Dave Hill (guitarist)

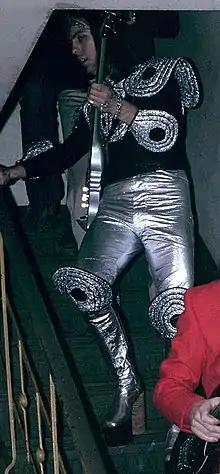
Hill in his Slade stage clothes in 1973

His costumes and antics caused some friction with the more serious Lea. This led to a show-down in a BBC dressing room before a recording of "Top of the Pops", where Hill replied to the band's criticism of his dress by saying "You write 'em Jim, I'll sell em!" Although he was famous for his hairstyle, he shaved his entire head completely bald in 1977; he kept his head clean-shaven before growing his trademark hairstyle back a few years later.